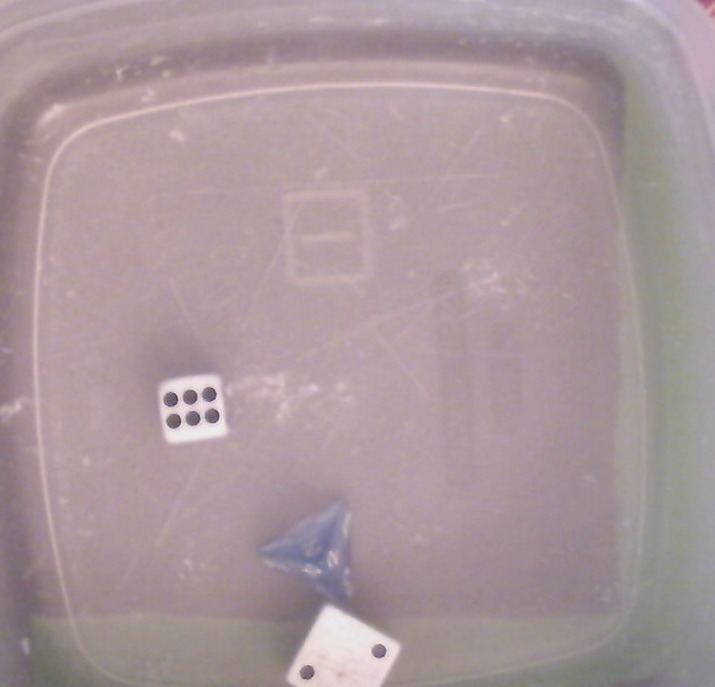
Dice in frame:
type: d6
value: 6
type: d4
value: 1
type: d6
value: 2
Label source: human
Face values trusted: yes